Wheels of Aurelia

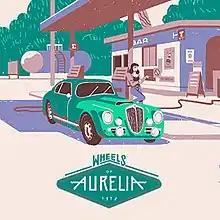
Game art from PC release

Wheels of Aurelia is a 2016 visual novel and adventure video game that was developed and published by Italian studio Santa Ragione. It was released worldwide in September 2016 for Linux, Microsoft Windows, and OS X; in October 2016 for PlayStation 4 and Xbox One; October 2017 on iOS and Android; and November 2017 for the Nintendo Switch. Its story is set in 1978 Italy and tells the story of Lella who drives along the Italian motorway "Via Aurelia" alongside one or many companions; commenting on issues such as single parenthood, fascism, and the Mafia.